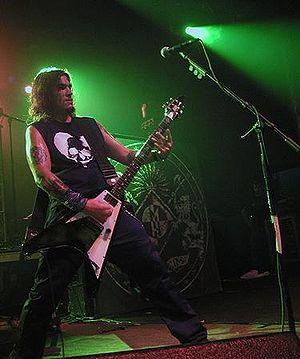
"Robert ""Robb"" Flynn est le chanteur et cofondateur du groupe de metal Machine Head créé en 1992 à Oakland aux États-Unis.